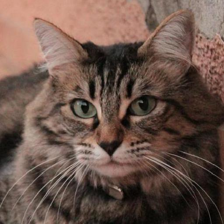
Label: animals